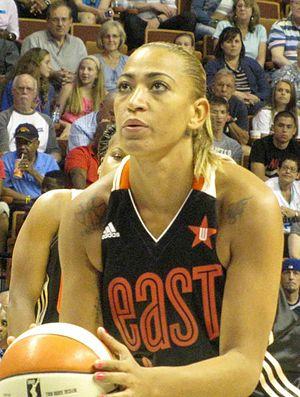
Cet article est un complément de Tournoi féminin de basket-ball aux Jeux olympiques d'été de 2012.
Cet article est un complément de Championnat du monde de basket-ball féminin 2014.
Érika de Souza, née le 9 mars 1982 à Rio de Janeiro, est une basketteuse brésilienne disposant d'un passeport espagnol.